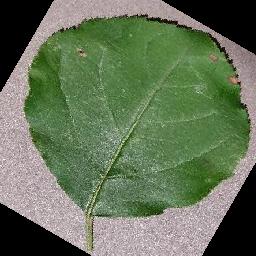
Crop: apple
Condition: black_rot